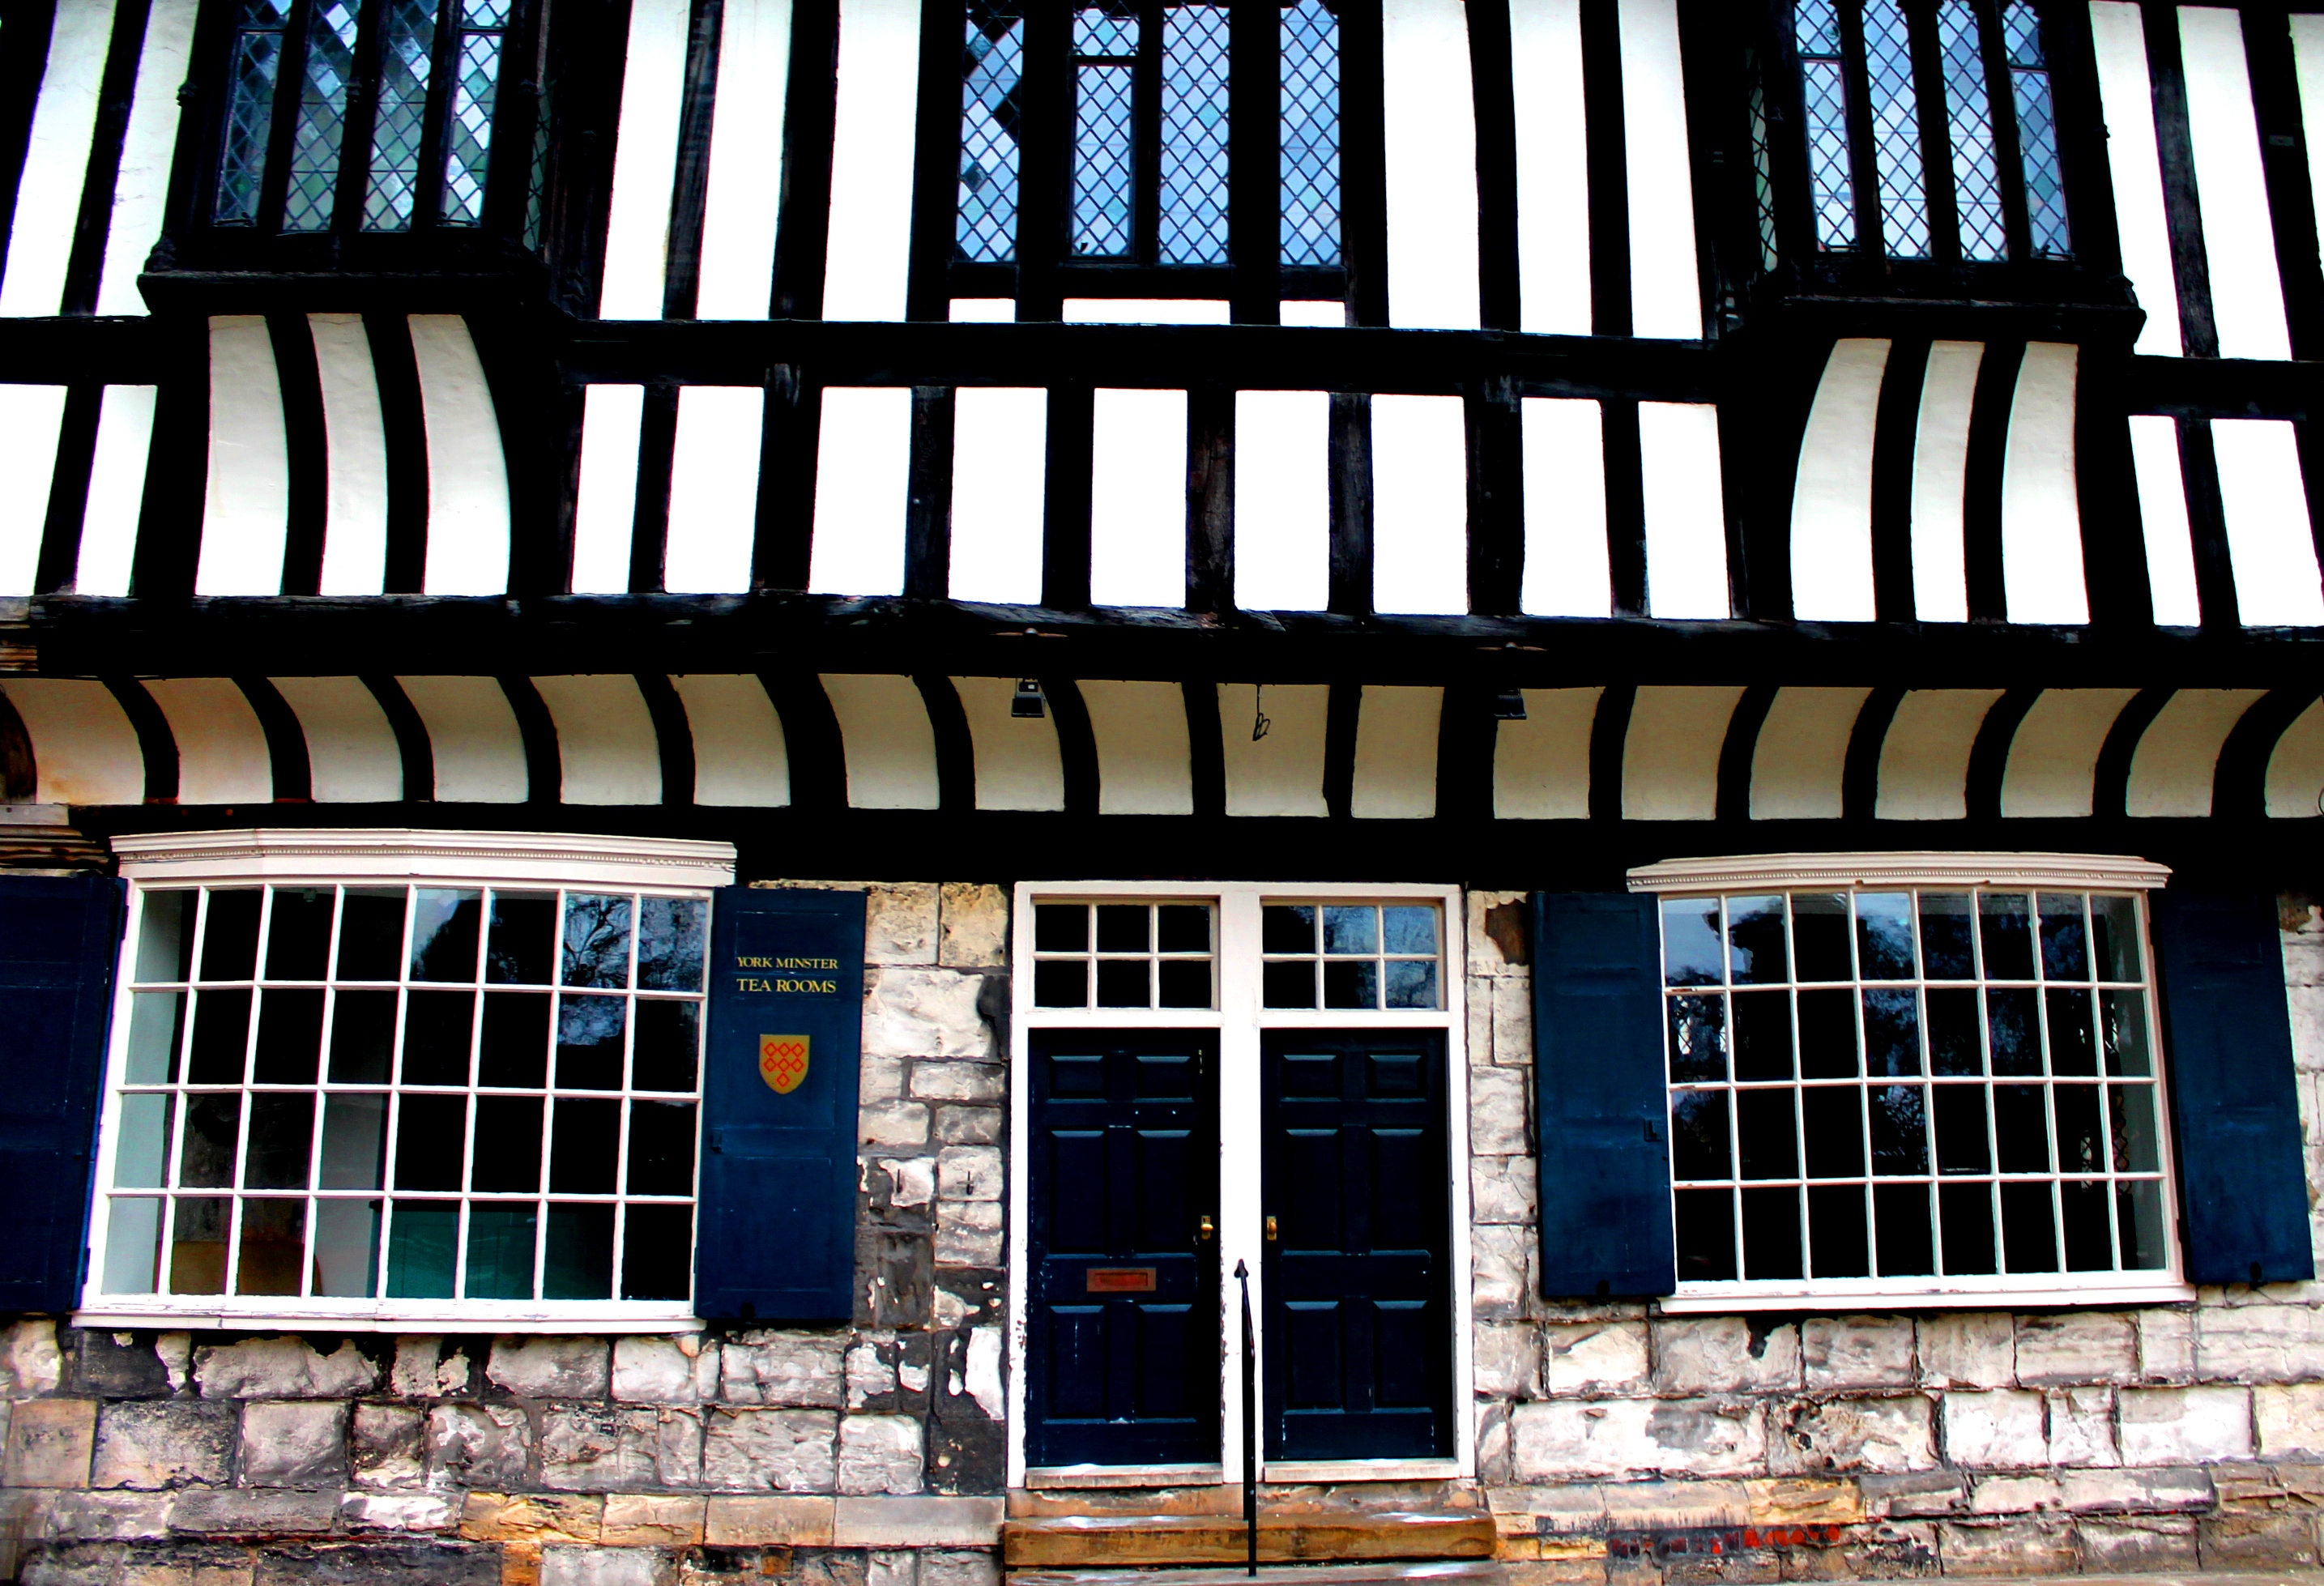
architecture, window, building, restaurant, facade, urban area